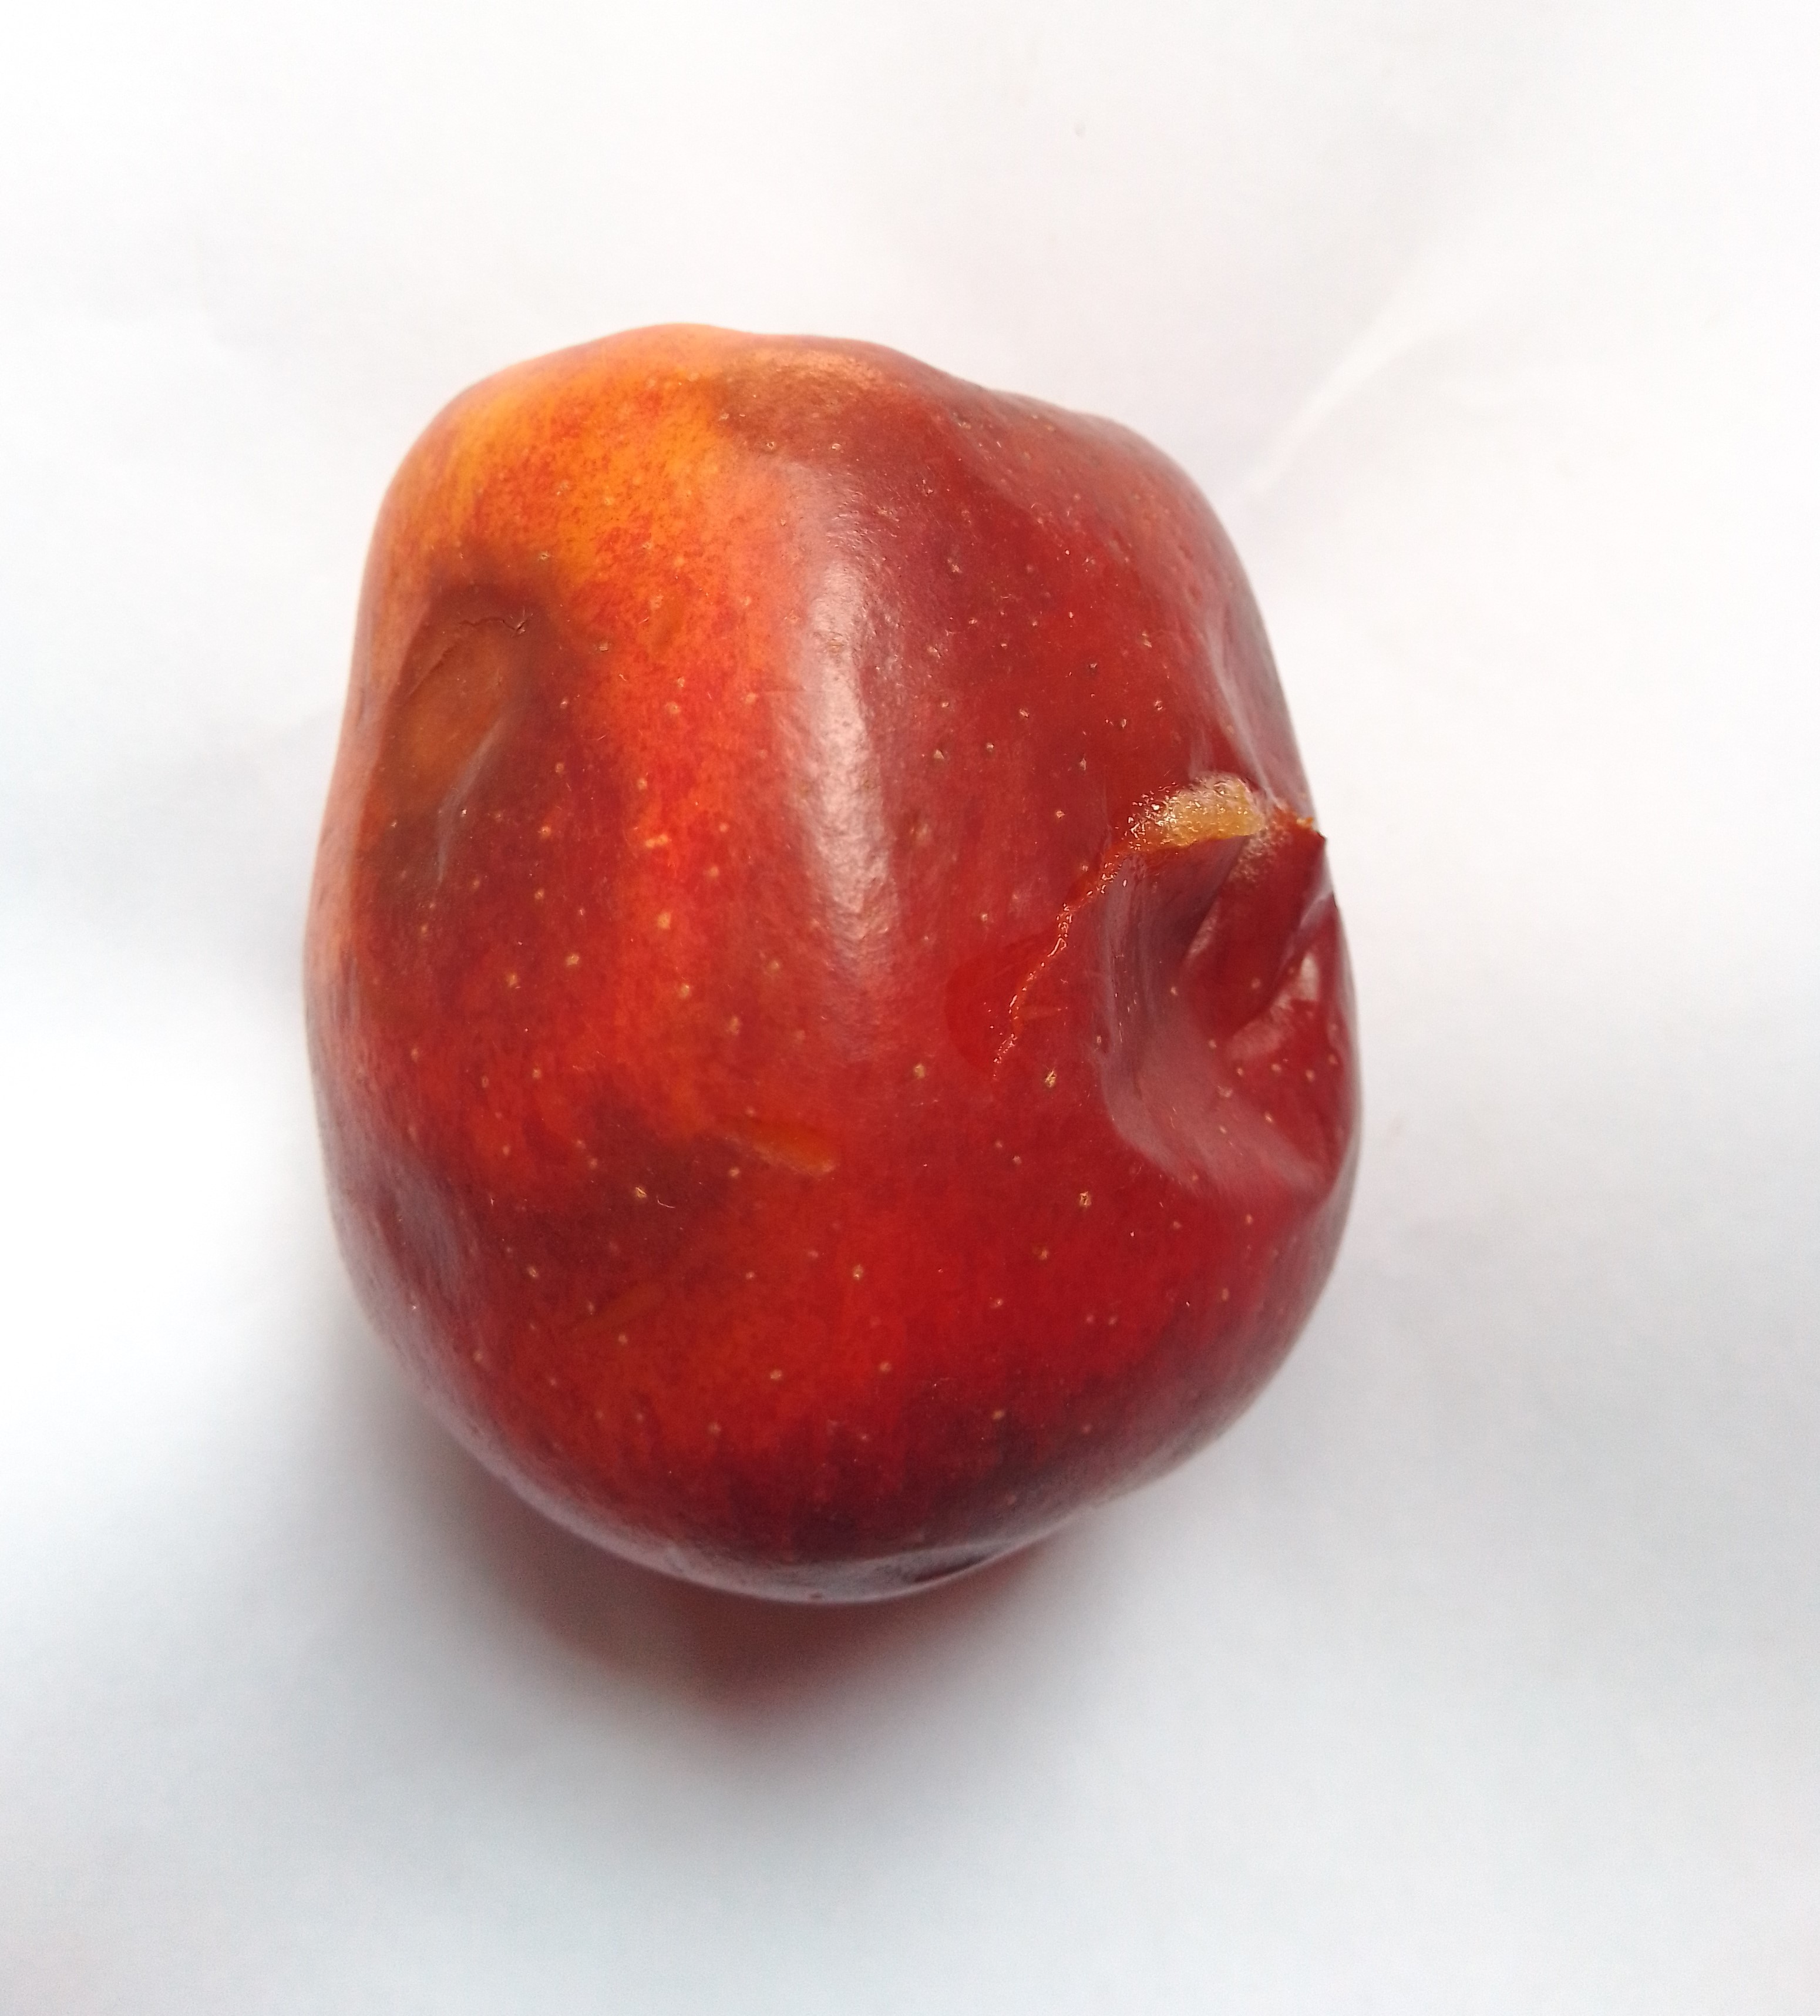
Fruit: apple
Condition: rotten